The Dukes of Stratosphear

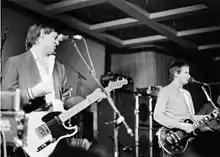
XTC performing live (pictured from left: Gregory and Partridge)

When guitarist Dave Gregory was invited to join XTC in 1979, Partridge learned that they both shared a passion for 1960s psychedelic music. An album of songs in that style was immediately put to consideration, but the group could not go through with it due to their commercial obligations to Virgin Records. "We talked about it a lot, but he wasn't even in the band at the time, and really, to be honest, I didn't have "any" spare time at all. I was constantly touring." Another consideration Partridge had was the punk movement's antipathy toward pop music of the past: "A real Pol Pot kind of thing, which is ludicrous, and rather nasty." At a "Mummer" session in 1982, he remembered saying to producer Steve Nye